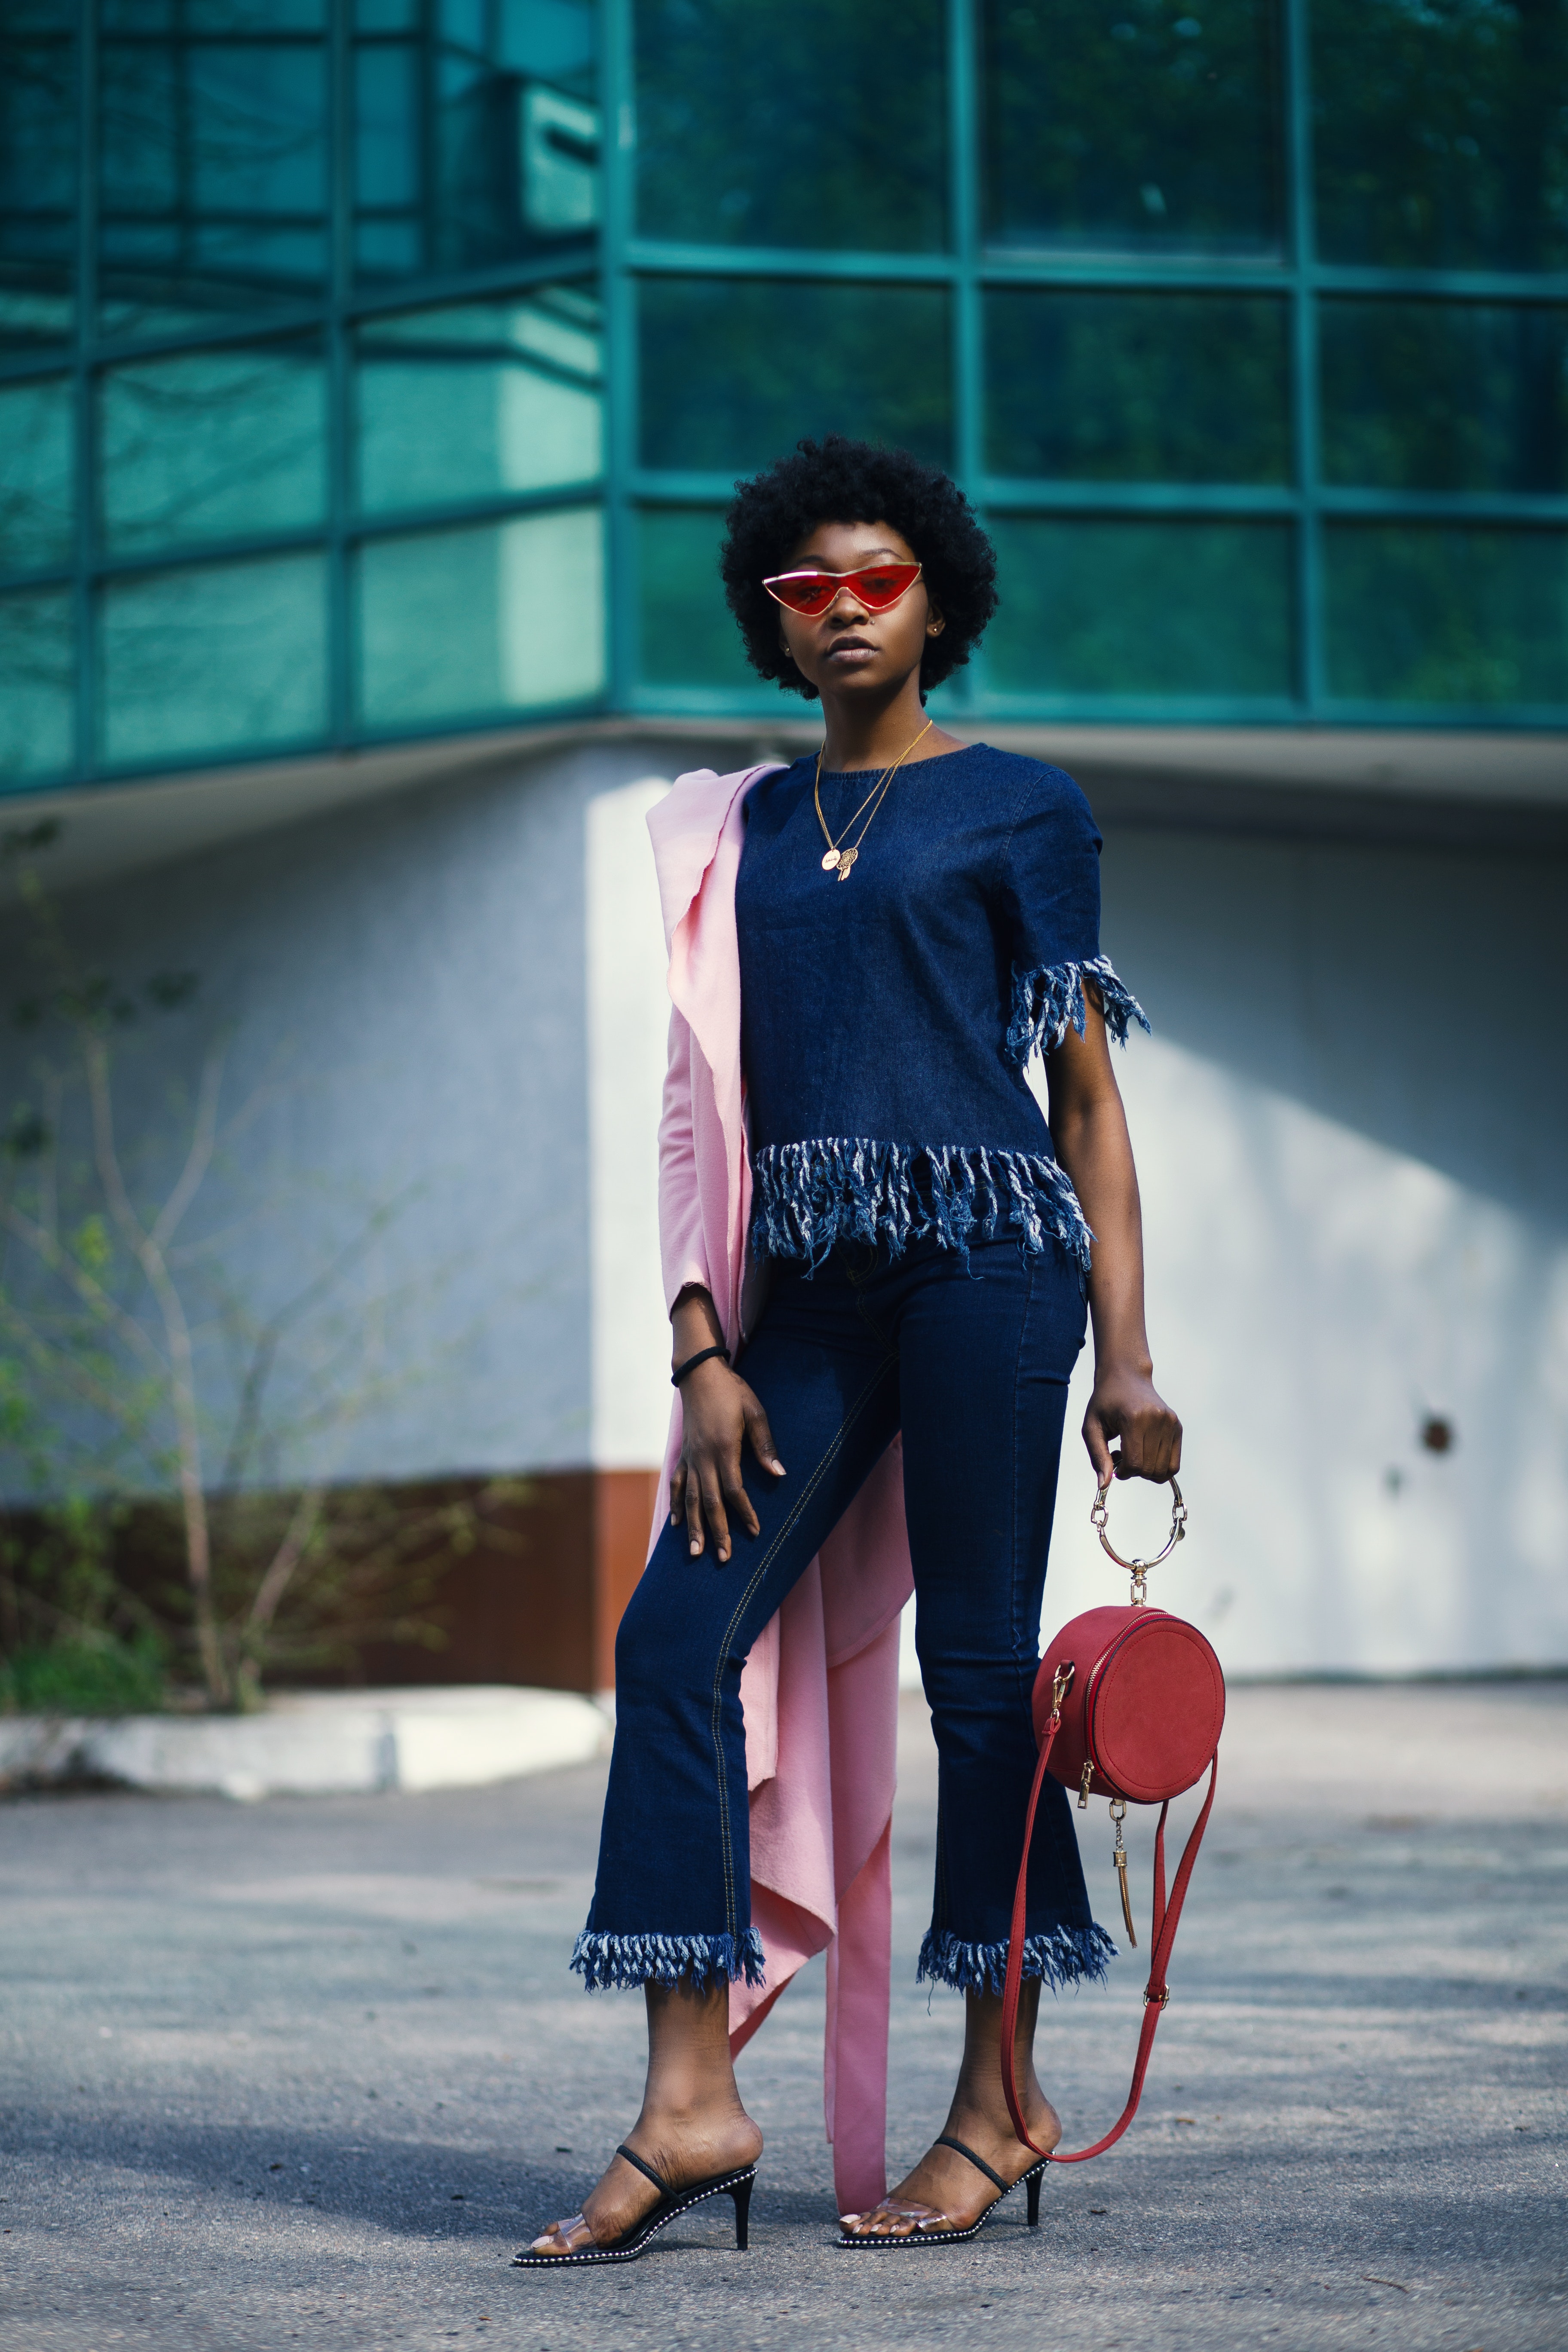
street fashion, clothing, fashion, shoulder, eyewear, pink, snapshot, sunglasses, footwear, blazer, neck, jeans, formal wear, waist, shoe, suit, denim, electric blue, trousers, outerwear, leg, fashion design, dress, collar, fashion accessory, style, sleeve, jacket, shirt, top, fashion model, glasses, street